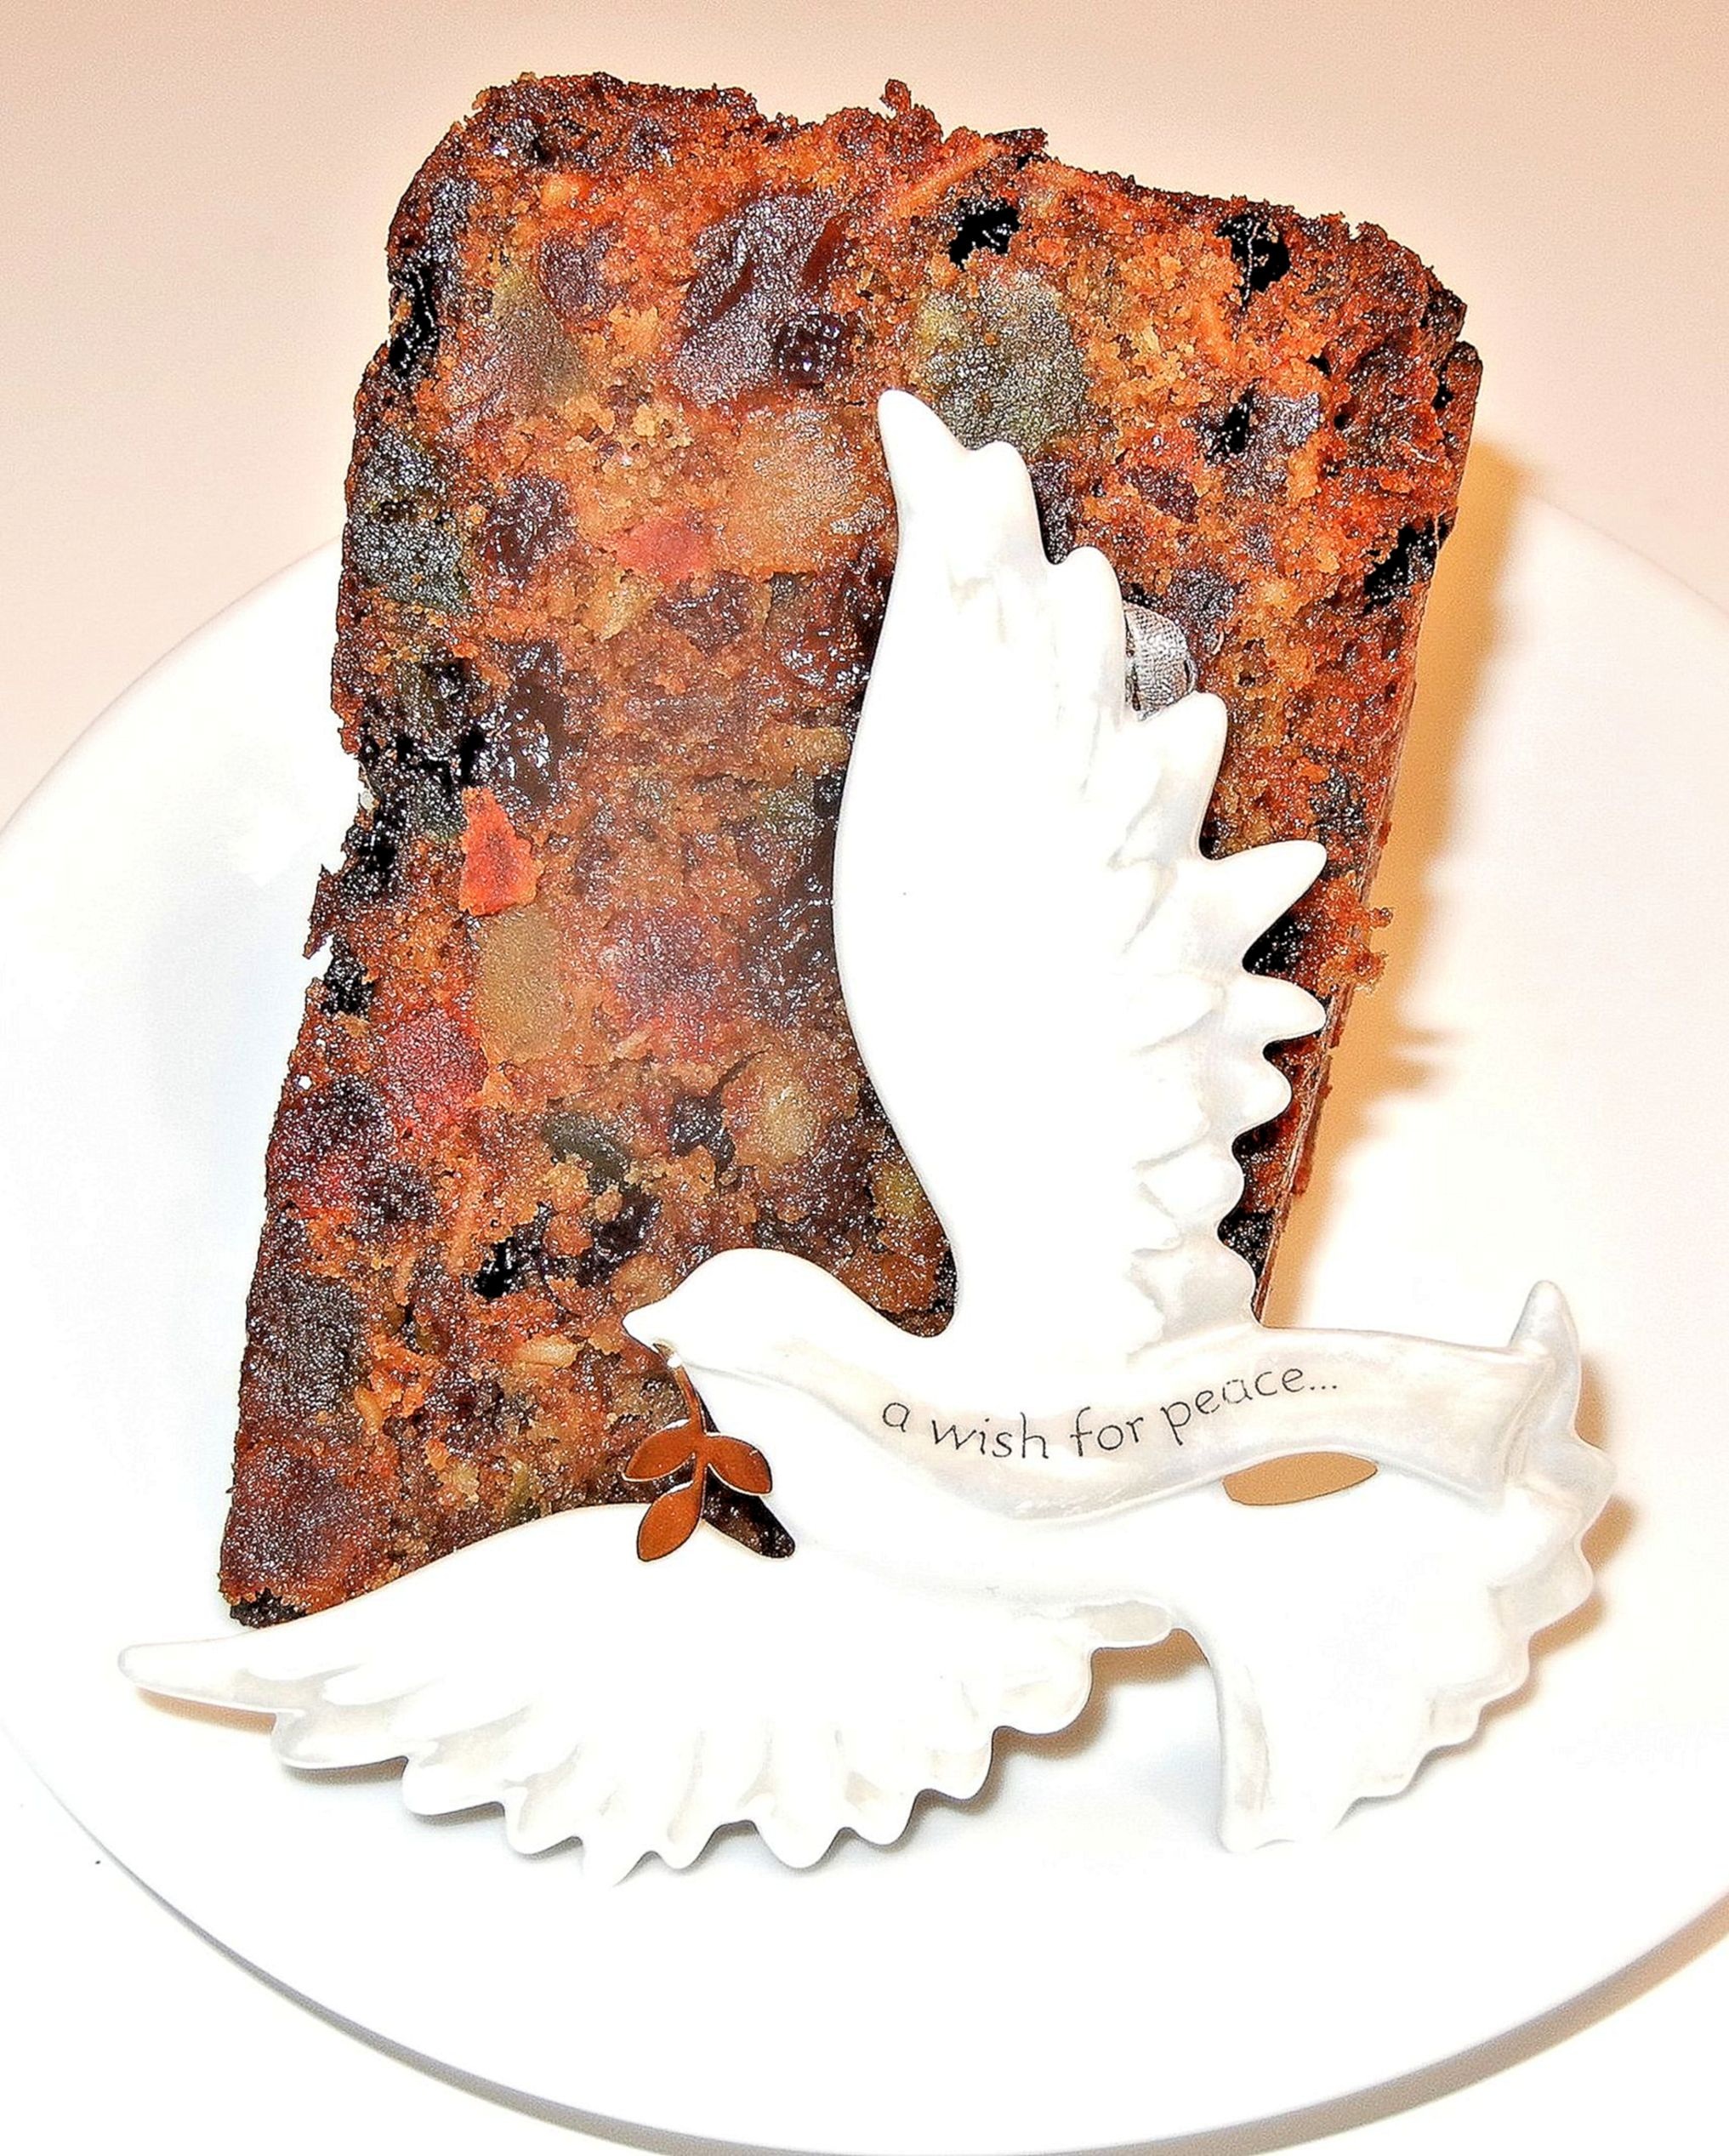
food, material, traditional, christmas cake, fruit cake, dove of peace